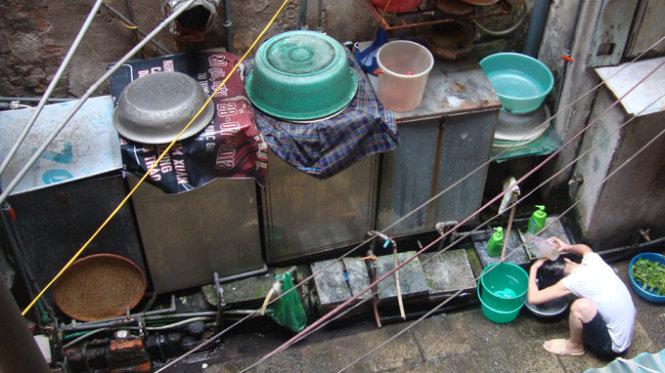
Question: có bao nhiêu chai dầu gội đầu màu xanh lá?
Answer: có hai chai